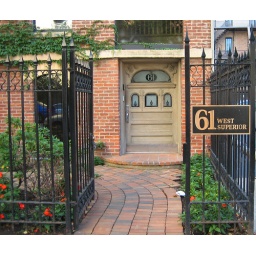
Contemporary wrought iron fence and door on Superior Street in Chicago, Illinois.